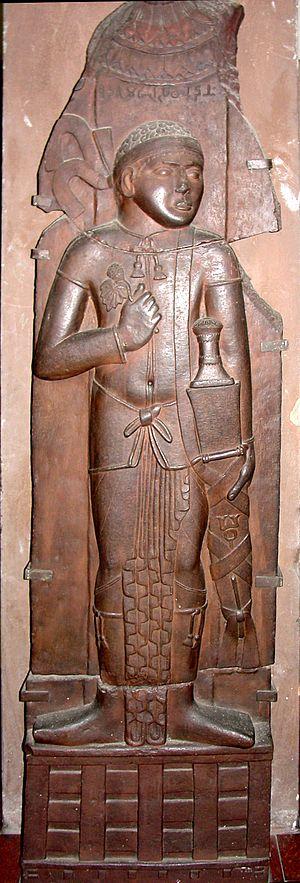
Le panneggio bagnato est une technique pour rendre le modelé des plissés et des drapés sur un corps humain après avoir enduit d'eau et de craie les habits du modèle ou du mannequin.